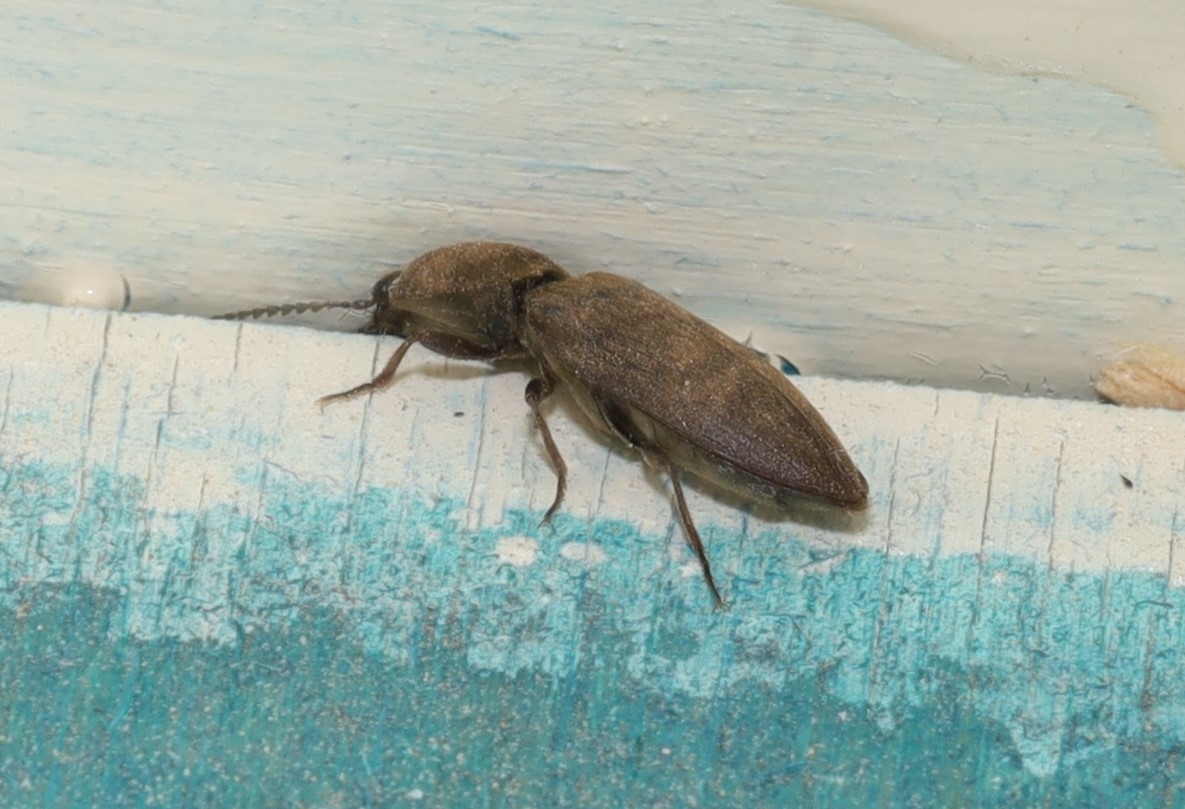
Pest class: clickbeetles_wireworms